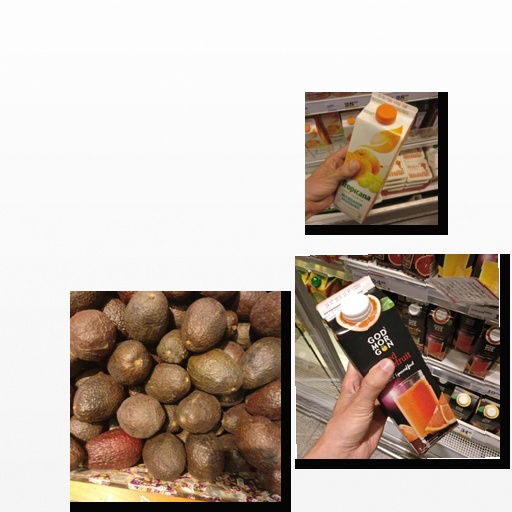
Food items: mandarin_juice, avocado, grapefruit_juice